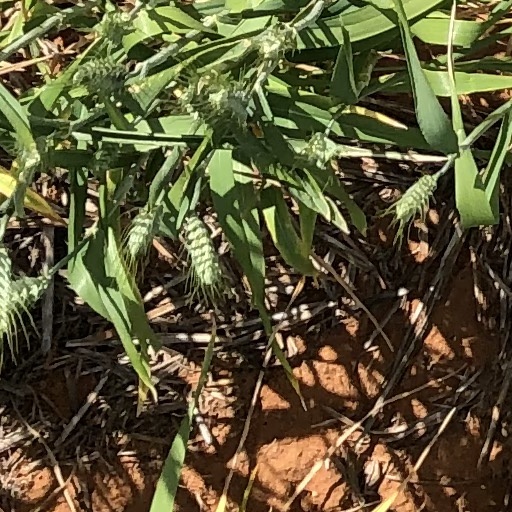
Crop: wheat